Borys Hrinchenko

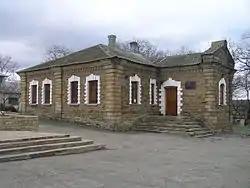
Museum of Borys Hrinchenko in Perevalsk Raion, Donbas, former private school of Khrystyna, the wife of Oleksiy Alchevskyi

Borys Dmytrovych Hrinchenko (December 9, 1863 – May 6, 1910) was a classical Ukrainian prose writer, political activist, historian, publicist, and ethnographer. He was instrumental in the Ukrainian cultural revival of the late 19th and beginning of the 20th centuries.